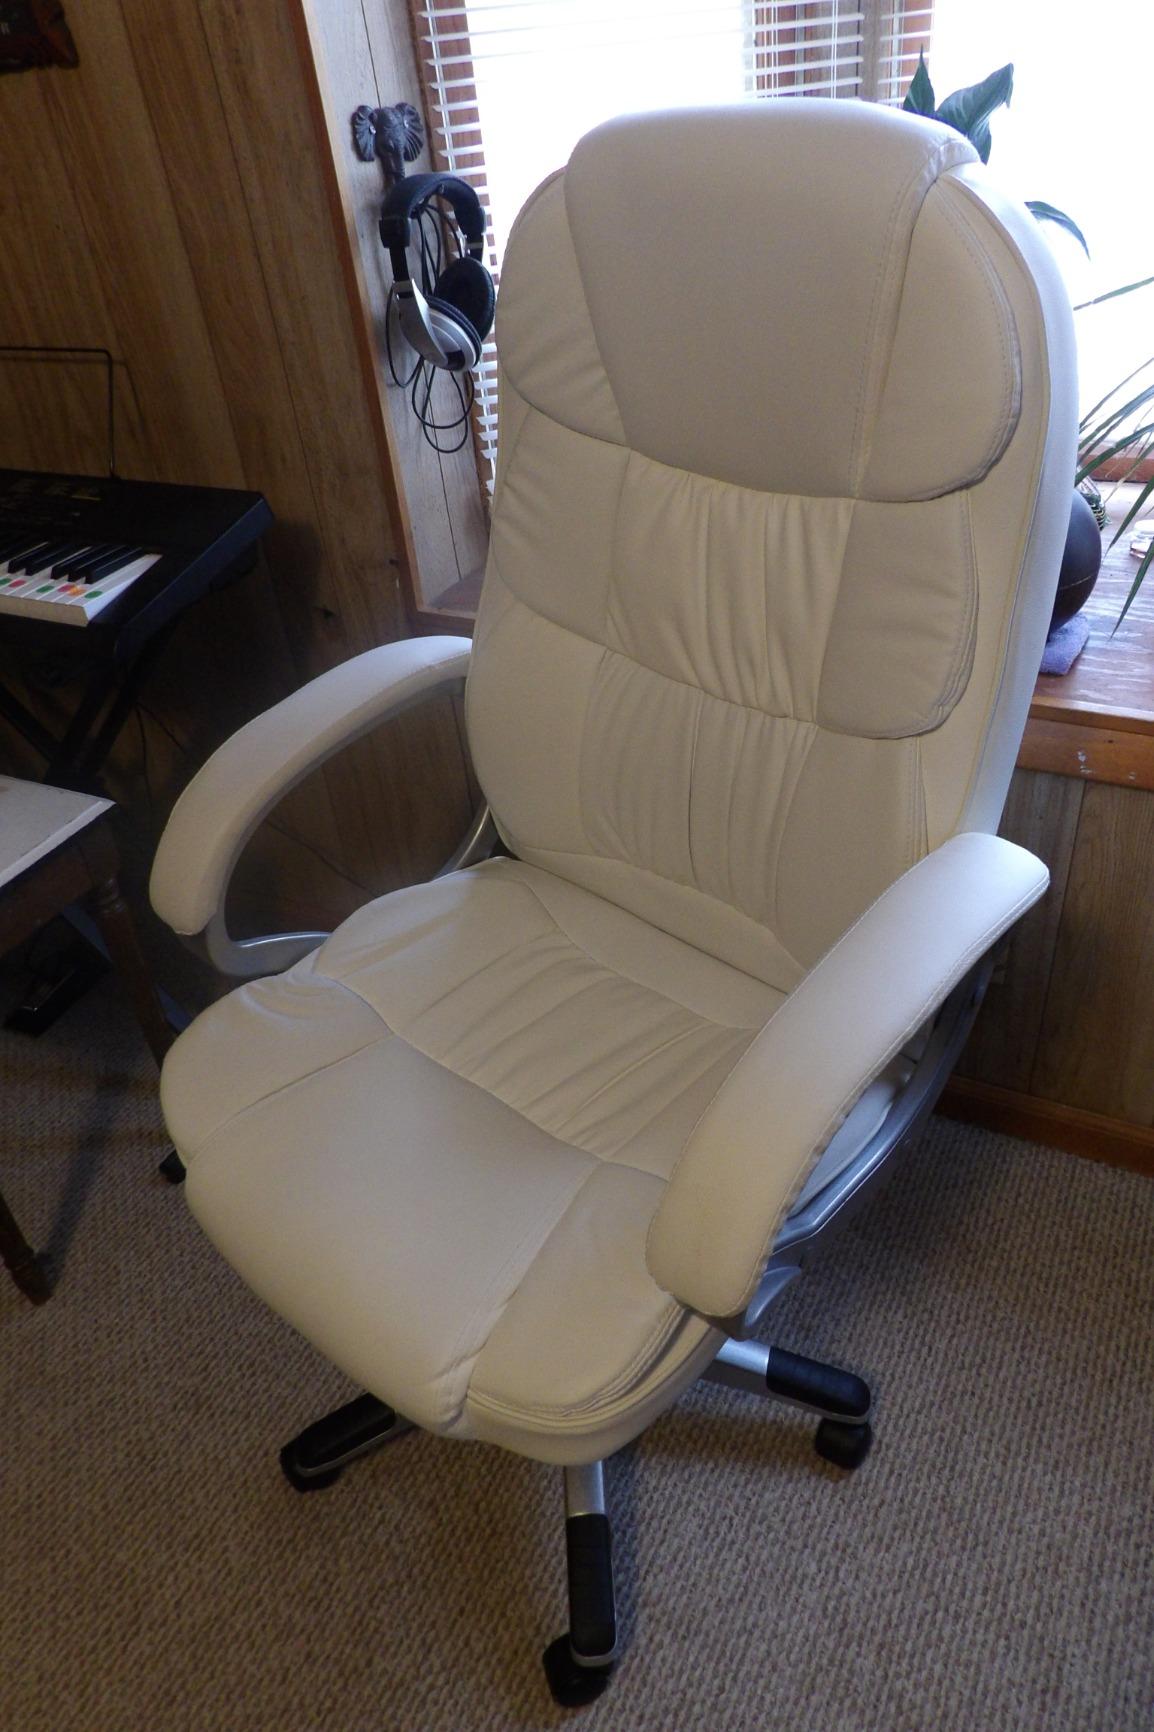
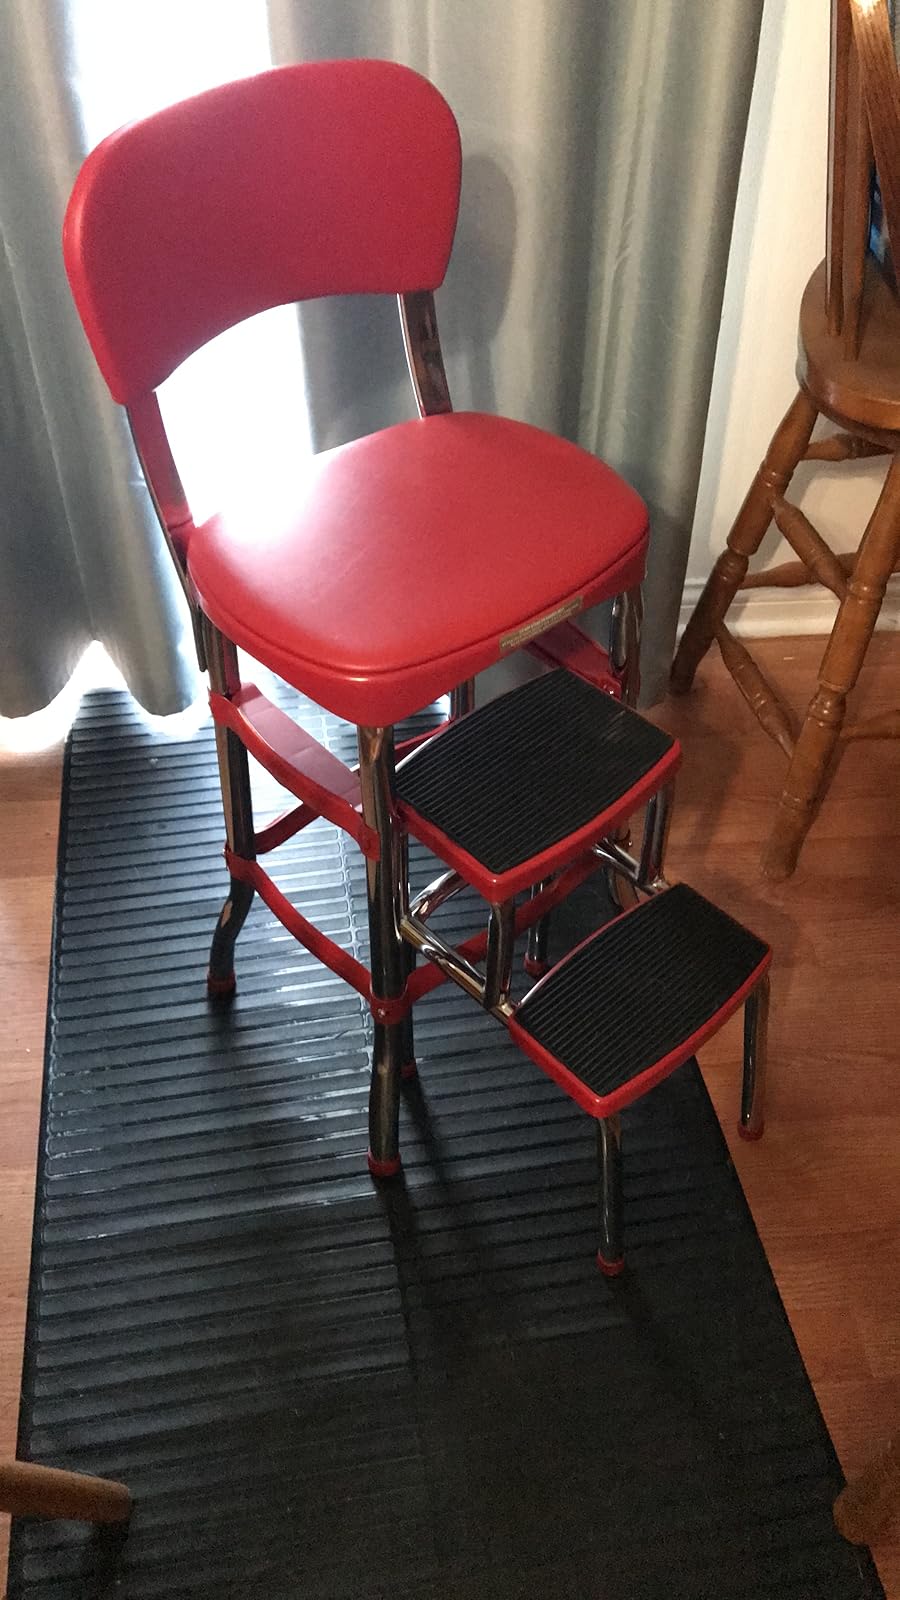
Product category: items_chair
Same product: no